RMS Baltic

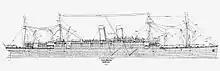
Line drawing plan for "Baltic", 1903

An enlarged version of the "Celtic" and the "Cedric", the "Baltic" was, when she entered service, the largest liner in the world, with a gross tonnage of 23,876 and a net tonnage of 15,295, in length overall by in width and in draft. Her hull was black and she had a white superstructure. Her funnels were ocher-brown topped with a black cuff, the colors of the White Star Line. She also had four masts, the first carrying the lookout's nest, the following serving as support for the cables of the wireless telegraphy. The ship had four continuous decks as well as an upper deck and several superstructures.